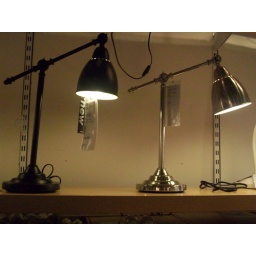
Lamp (for computer monitor base) Ikea. $39.99. *comes in two colors